Ultra Machine

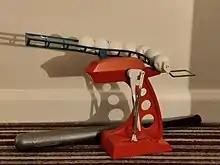
The newer Ultra Machine Deluxe with baseball bat

The toy is part of Nintendo's Ultra Toy series, which includes the Ultra Hand and the Ultra Scope. It launches soft balls that can be hit with a bat. It sold over a million units and was released elsewhere as the Slugger Mate.